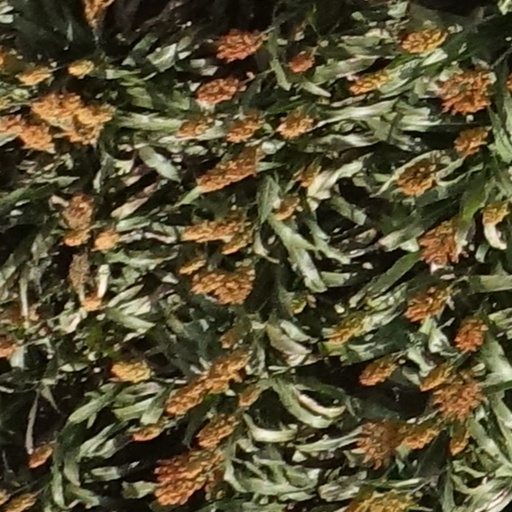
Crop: sorghum